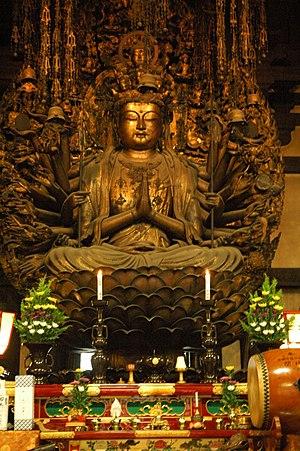
L'introduction du bouddhisme au Japon en provenance du royaume coréen de Baekje au milieu du VIᵉ siècle entraîne une renaissance de la sculpture japonaise. Des moines bouddhistes, des artisans et des lettrés s'installent autour de la capitale dans la province de Yamato et transmettent leurs techniques aux artisans locaux. Tout naturellement, les premières sculptures japonaises des époques Asuka et Hakuhō montrent de fortes influences de l'art continental et se caractérisent d'abord par des yeux en amande, des lèvres en forme de croissant tournées vers le haut et des plis dans les vêtements disposés symétriquement. L'atelier du sculpteur Tori Busshi, fortement influencé par le style des Wei du nord, produit des œuvres qui illustrent ces caractéristiques. La triade de Shaka Nyorai et le Guze Kannon au Hōryū-ji en sont d'excellents exemples. À la fin du VIIᵉ siècle, le bois remplace le bronze et le cuivre. Au début de la dynastie Tang, un plus grand réalisme s'exprime par des formes plus pleines, des fentes longues et étroites pour les yeux, des traits de visage plus doux, des vêtements fluides et embellis avec des ornements tels que des bracelets et des bijoux.
Tankei est un sculpteur japonais de l'école Kei, actif durant l'époque de Kamakura.